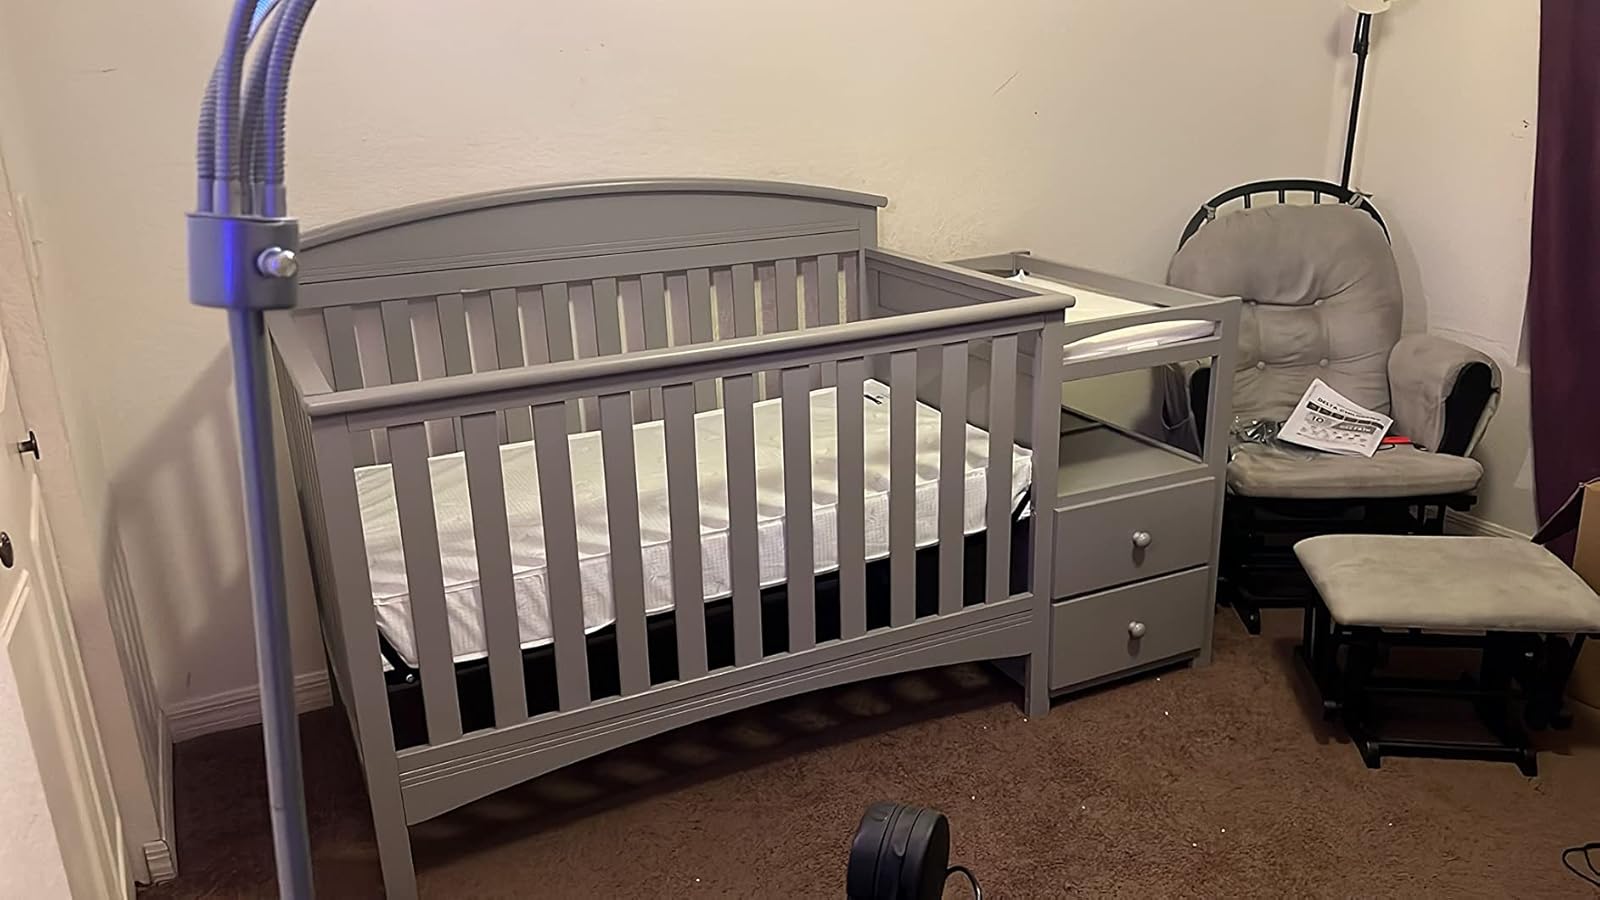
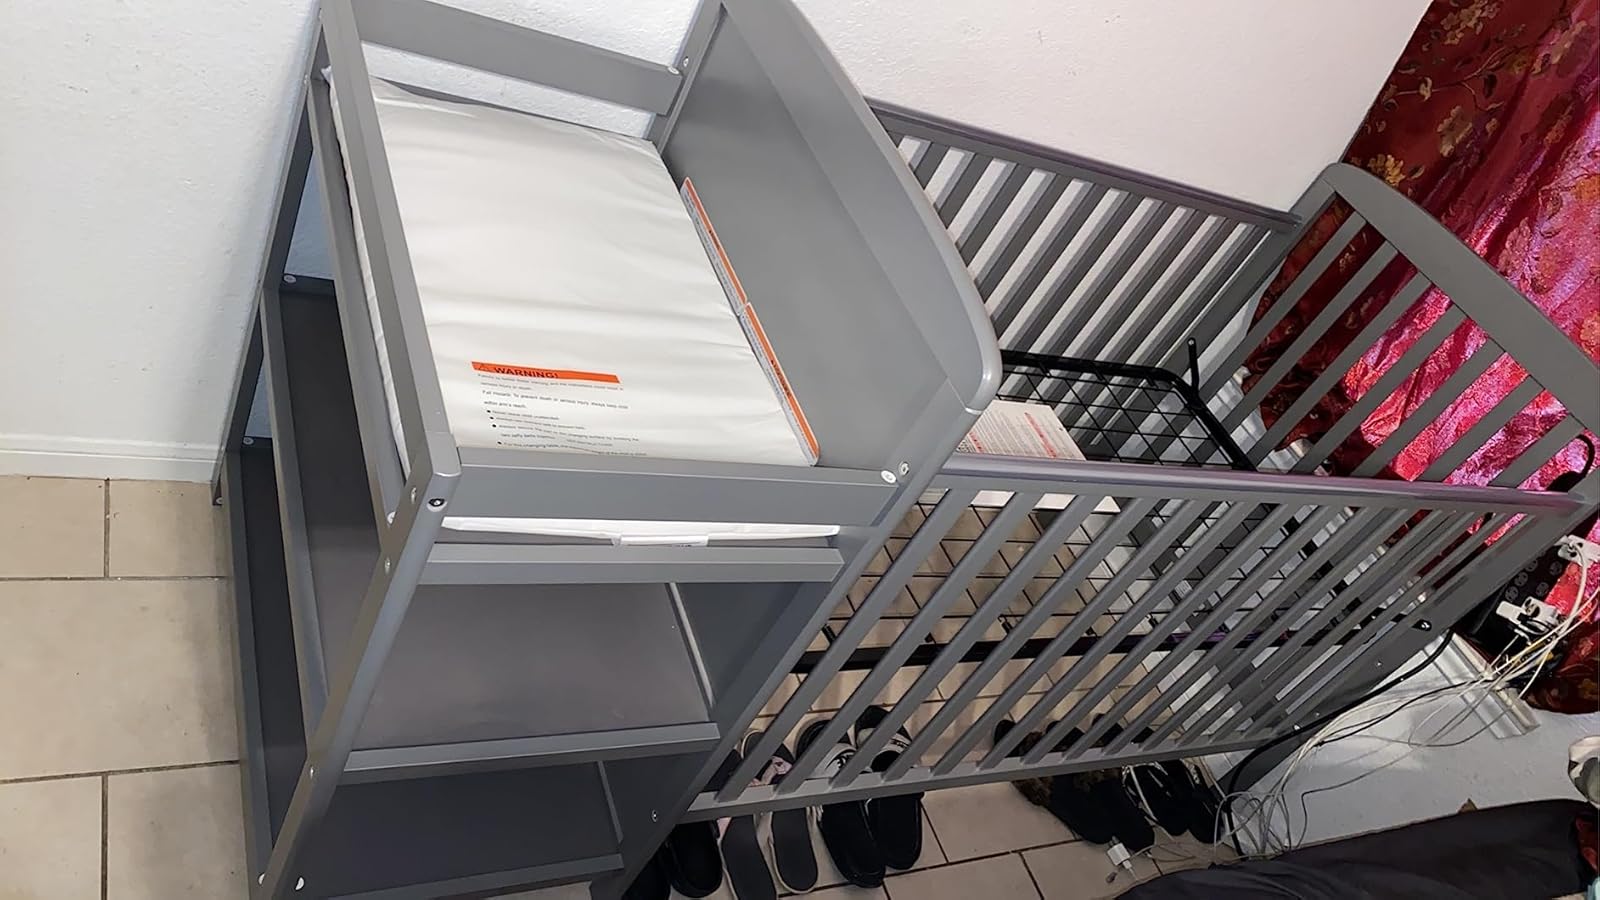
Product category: products_crib
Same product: no